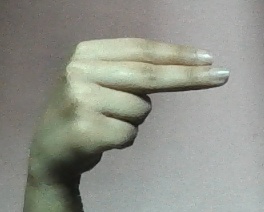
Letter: ain